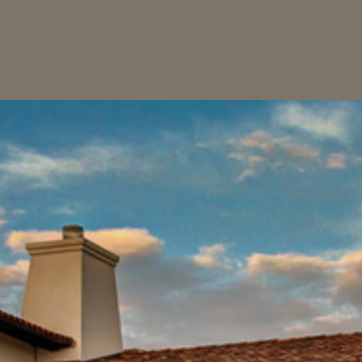
Material: sky